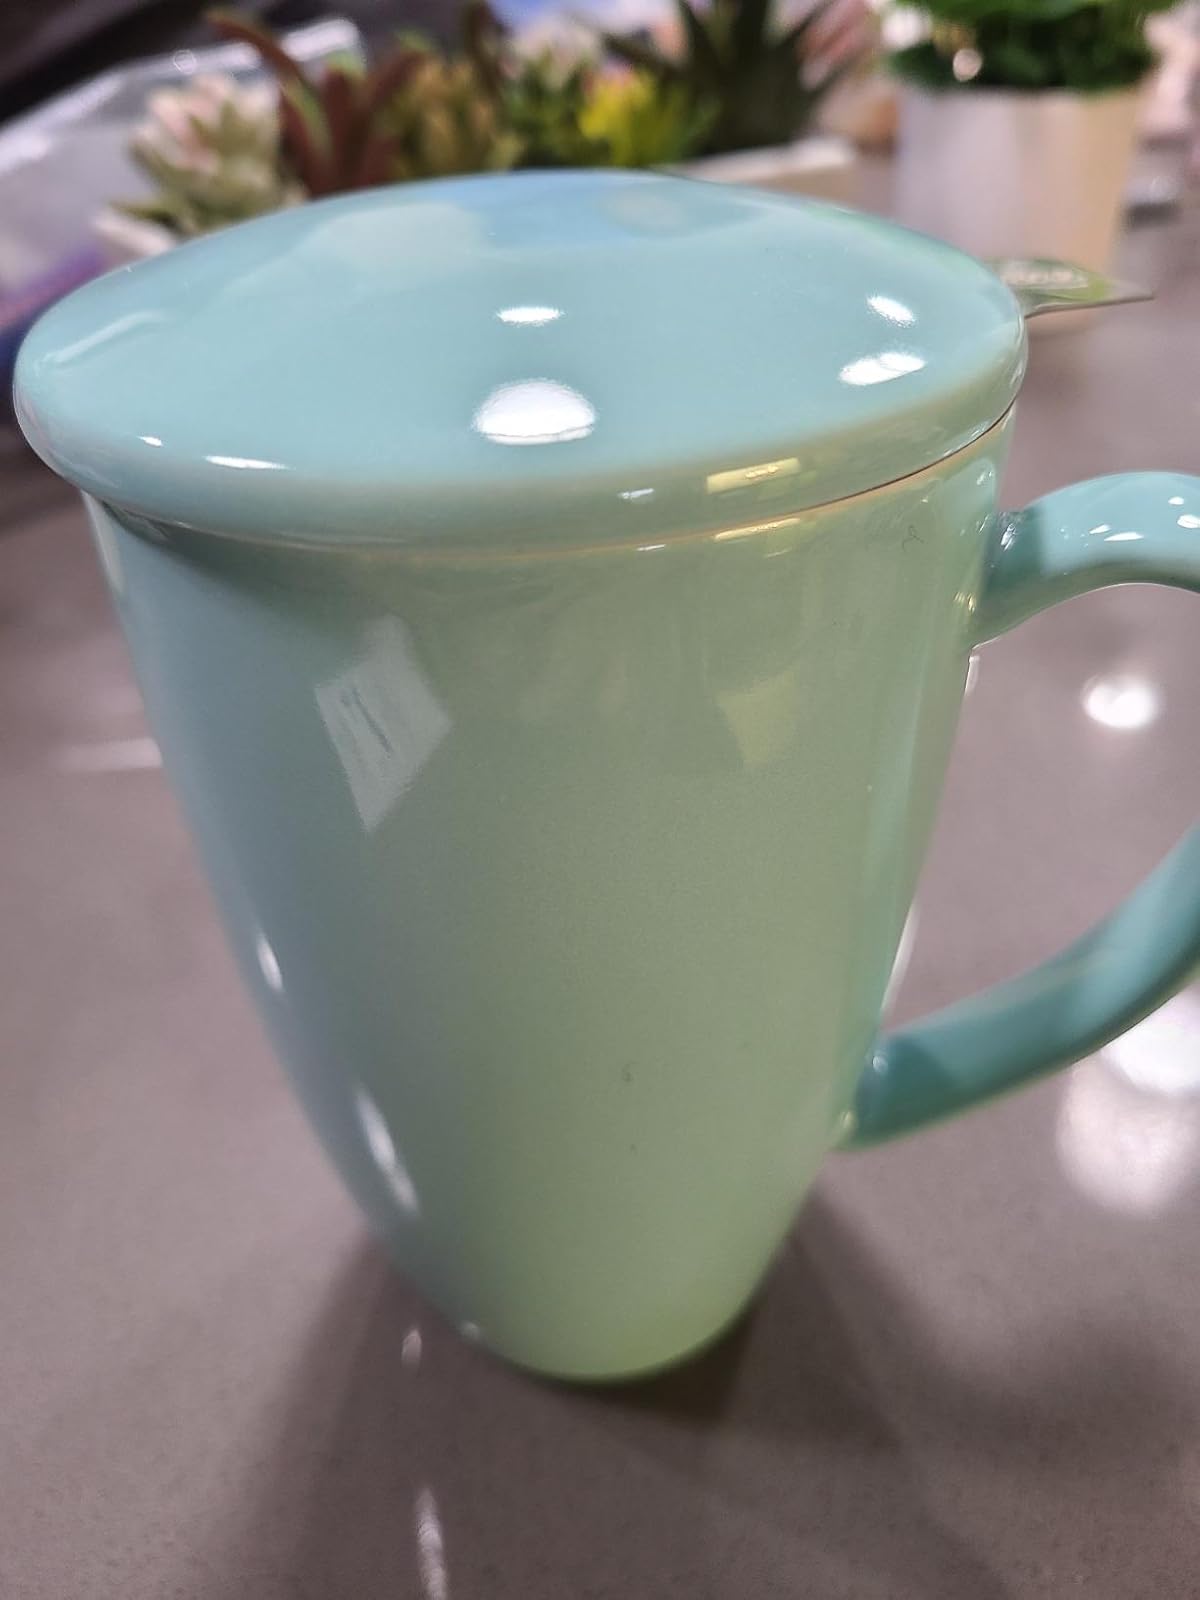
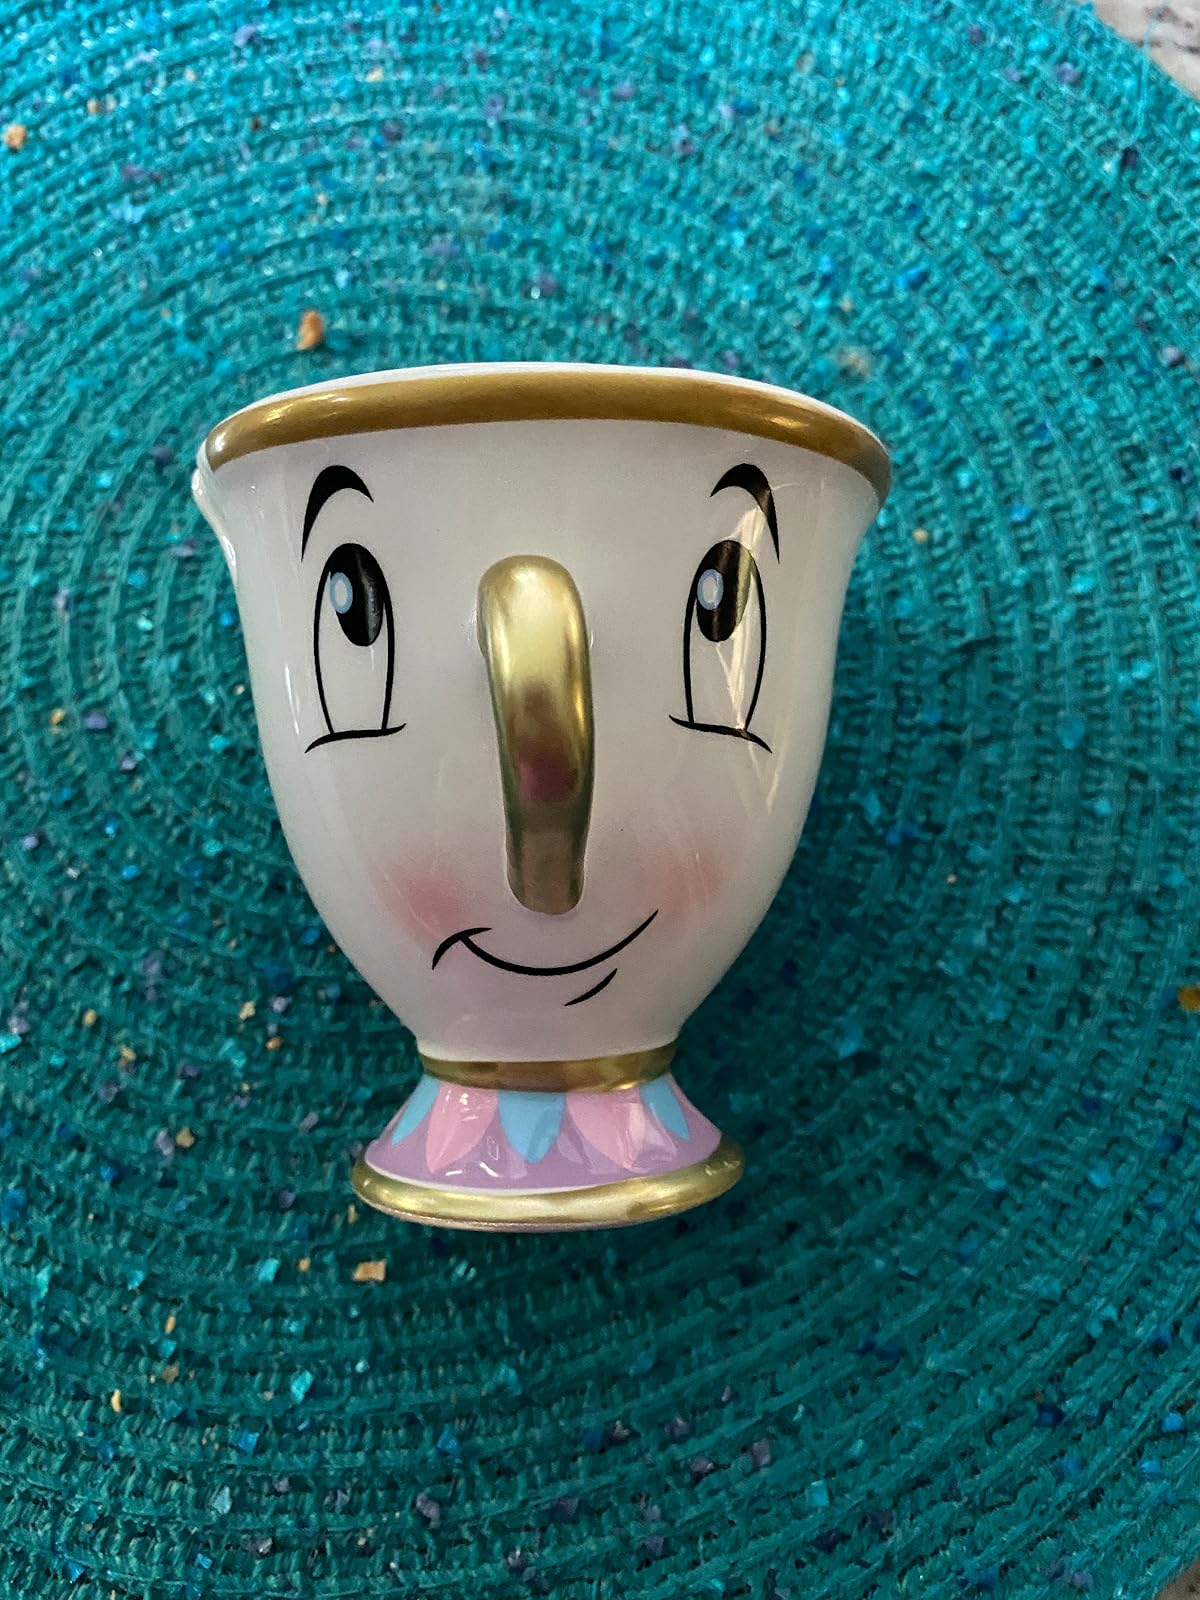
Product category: items_mug
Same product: no